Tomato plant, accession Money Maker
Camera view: vertical (180 deg); turntable rotation: 270 degrees
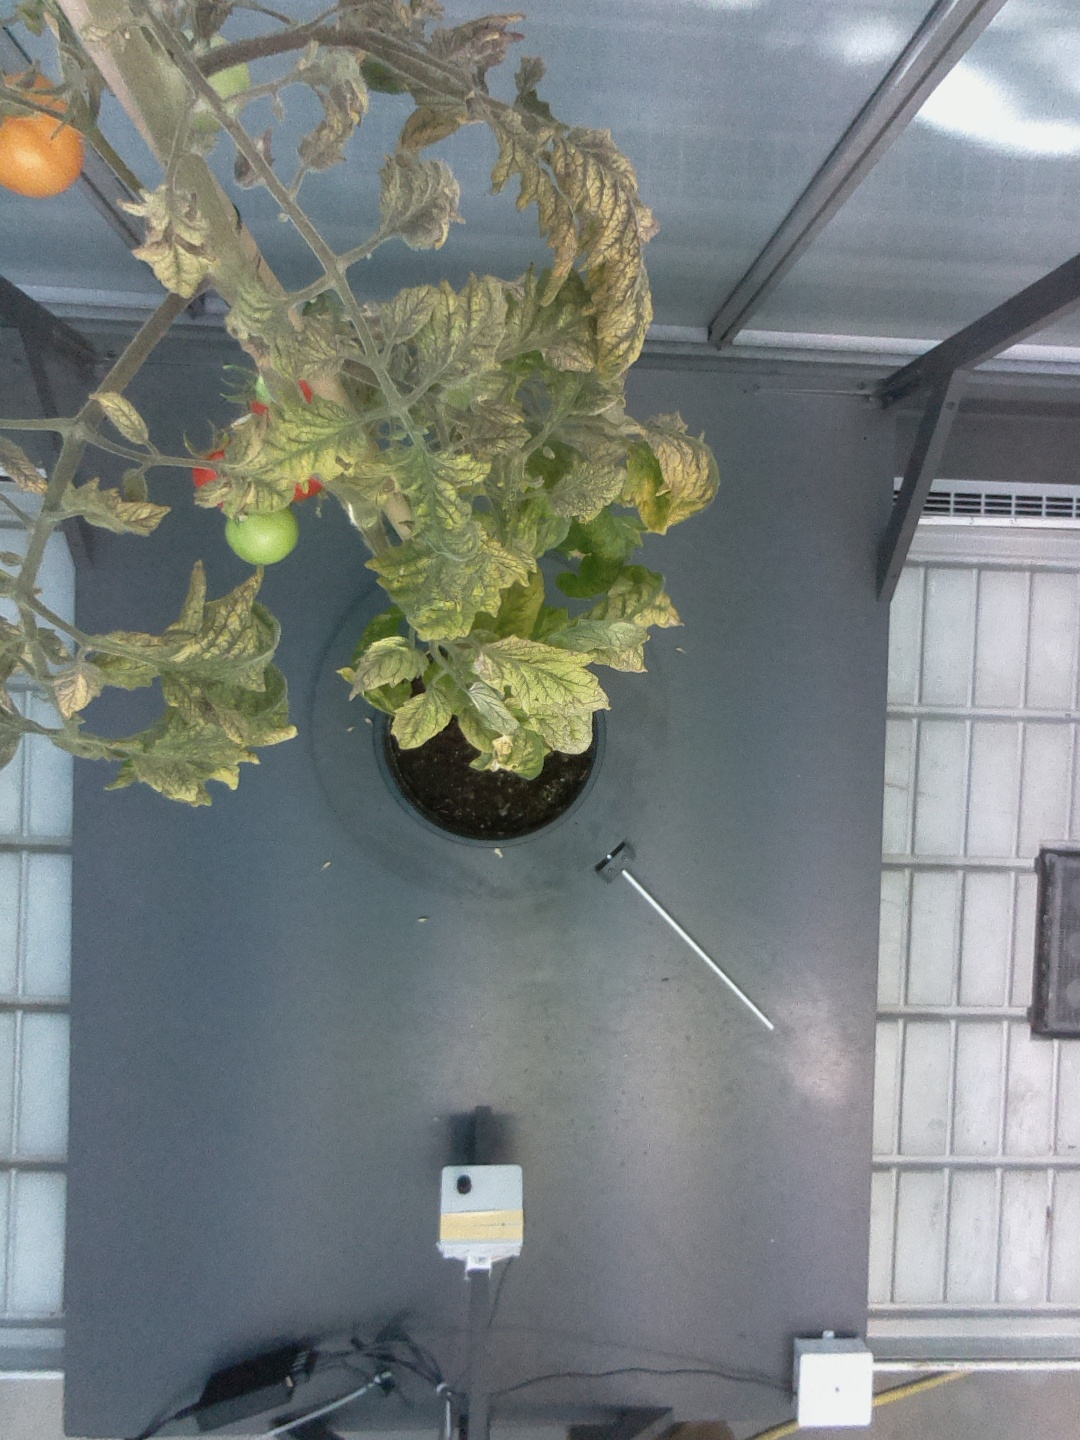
BBCH growth stage 84: 40%-50% of fruits show typical fully ripe color